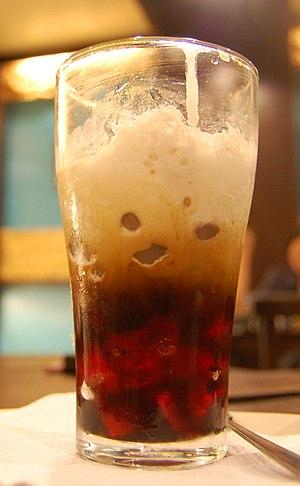
La cuisine philippine est la cuisine traditionnelle des Philippines. C'est un style de cuisine qui a évolué à partir d'une base austronésienne. Elle s'est modifiée sous l'influence des cuisines indienne, chinoise, espagnole et américaine, en parallèle des vagues majeures d'influences qui ont enrichi les cultures de l'archipel. Les éléments extérieurs ont été incorporés en y substituant des ingrédients indigènes et en s'adaptant aux préférences locales.